Matthew 13

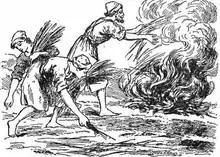
The parable of the tares

The original text was written in Koine Greek. This chapter is divided into 58 verses.